Mälaren

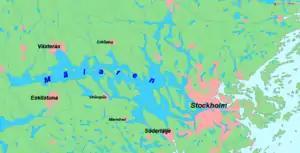
Mälaren details, with Stockholm urban area to the right in pink.

By the end of the last ice age about 11,000 years ago, much of northern Europe and North America was covered by ice sheets up to thick. At the end of the ice age when the glaciers retreated, the removal of the weight from the depressed land led to a post-glacial rebound. Initially the rebound was rapid, proceeding at about per year. This phase lasted for about 2,000 years, and took place as the ice was being unloaded. Once deglaciation was complete, uplift slowed to about per year, and decreased exponentially after that. Today, typical uplift rates are of the order of per year or less, and studies suggest that rebound will continue for about another 10,000 years. The total uplift from the end of deglaciation can be up to .